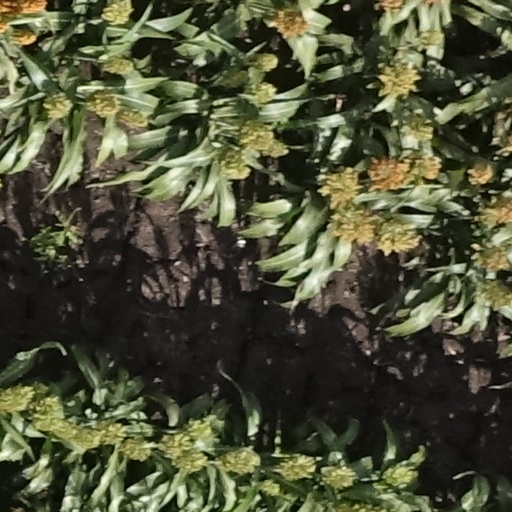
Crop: sorghum